Humanity and Paper Balloons

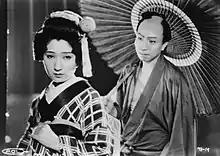
A scene from the film

The story begins in a slum where poor families perform menial jobs. Shinza, though a hairdresser by trade, actually makes his living by running illicit gambling rooms and pawning his belongings. Unno, who lives with his wife next door, is the son of Matabei Unno, a great samurai. Since his father's death, Unno has struggled to find work and hopes that Mouri, his father's former master, will hire him after reading a letter from his father. Mouri avoids Unno and finds excuses not to read his father's letter. Nevertheless, Unno seeks out Mouri every day and follows him wherever he goes. Mouri tries to get rid of Unno by sending a gang of men to intimidate him and telling his gate guards to keep him out.